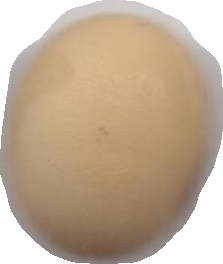
Variety: Anjasmoro